Videm pri Ptuju

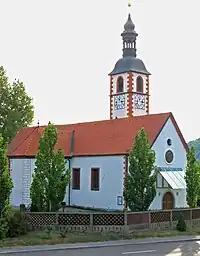
St. Vitus's Parish Church

The parish church, which the village was formerly named after, is dedicated to Saint Vitus. It belongs to the Roman Catholic Archdiocese of Maribor. It was first mentioned in written documents dating to 1320. The current building dates to the mid-15th century with 17th-century Baroque additions.